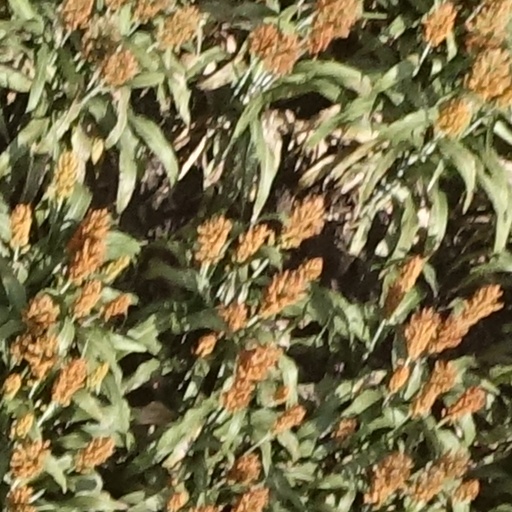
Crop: sorghum